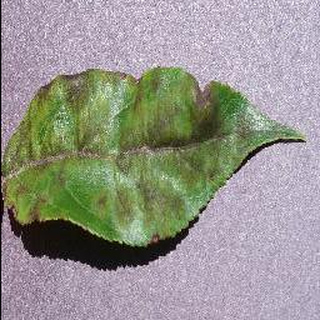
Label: apple_apple_scab